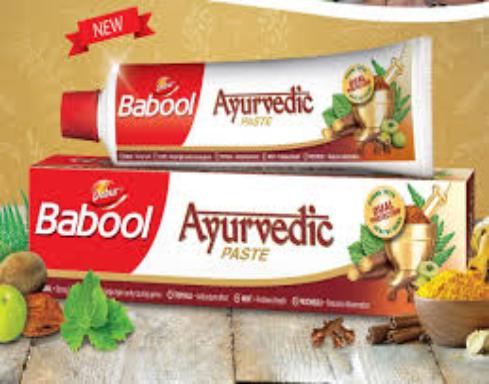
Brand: babool
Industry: Necessities